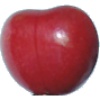
Label: Cherry 2